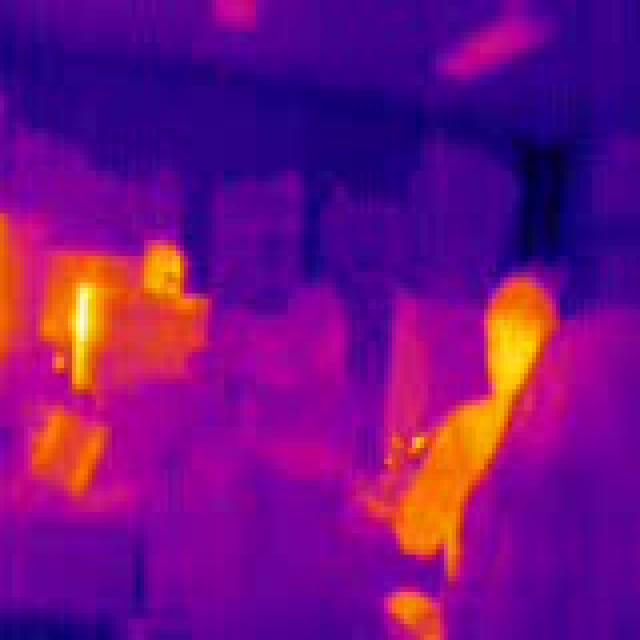
Detected objects:
label: person
label: person